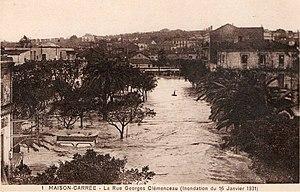
Photographie (1931) de la Place de la République à Maison-Carrée lors des grandes inondations du 16 janvier.
El-Harrach est une localité dans la banlieue d'Alger en Algérie. Simple lieu-dit sur la route d'Alger jusqu'au milieu du XIXᵉ siècle, cette localité devient la 12ᵉ ville d'Algérie au début des années 1950, avant d'être absorbée par la ville d'Alger à laquelle elle est rattachée administrativement en 1959 en tant qu'arrondissement. Le territoire historique d'El-Harrach est aujourd'hui partagé entre plusieurs communes de la wilaya d'Alger et certains de ses faubourgs constituent encore certains des quartiers les plus populaires et populeux de la capitale algérienne.